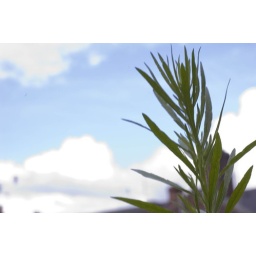
Really hate the roof and chimney from neighbour house as the leaves background.Wish I'm expert in photoshop...